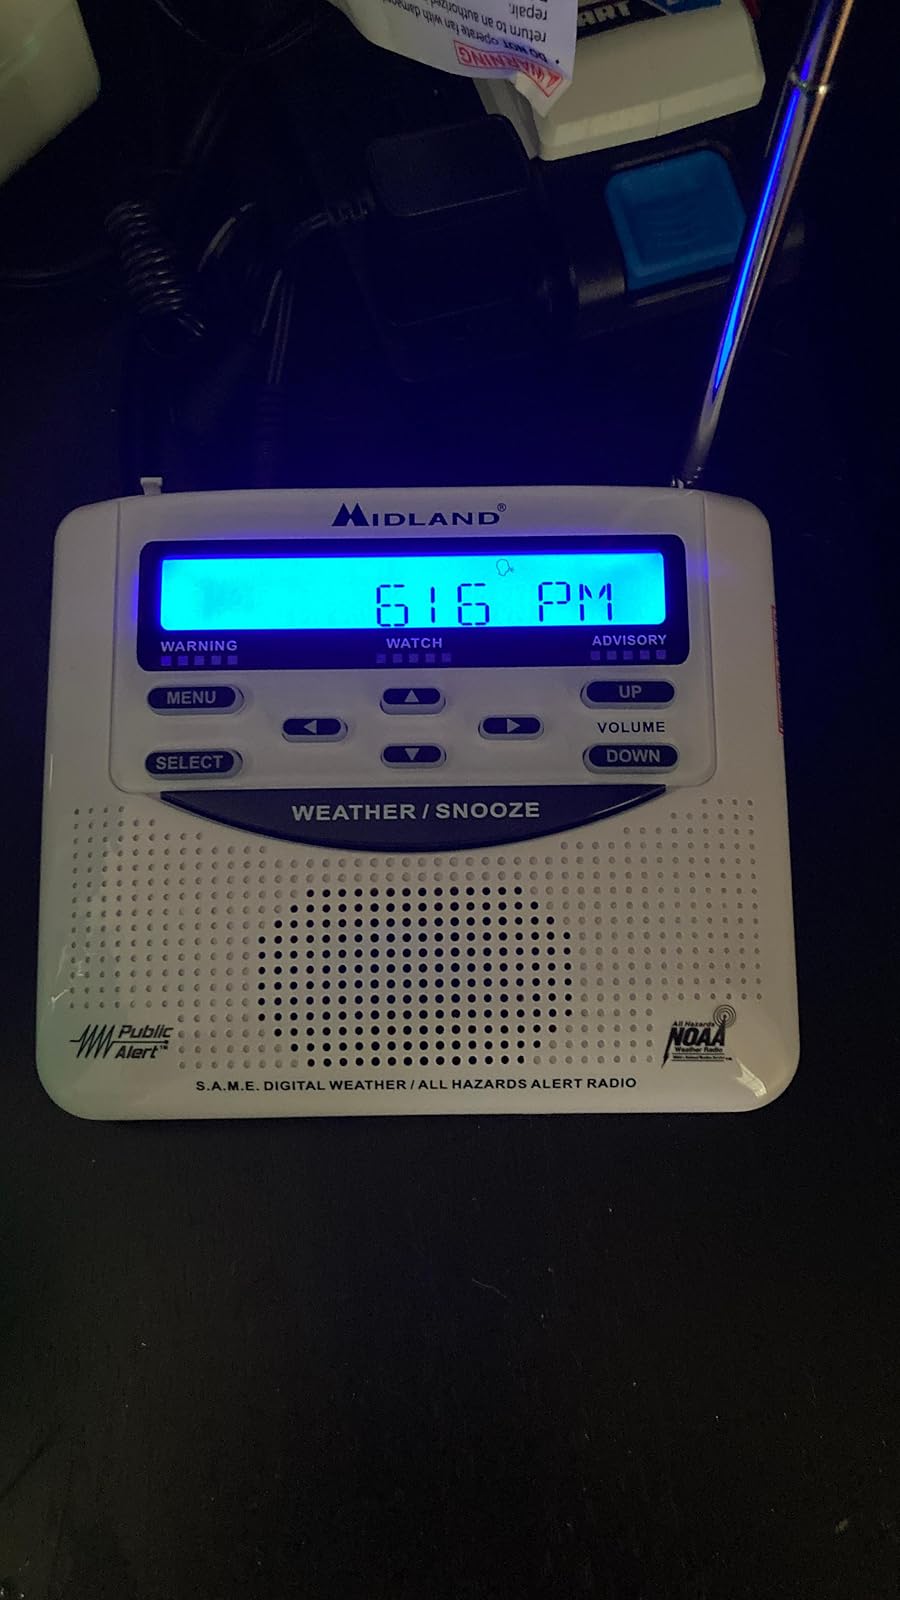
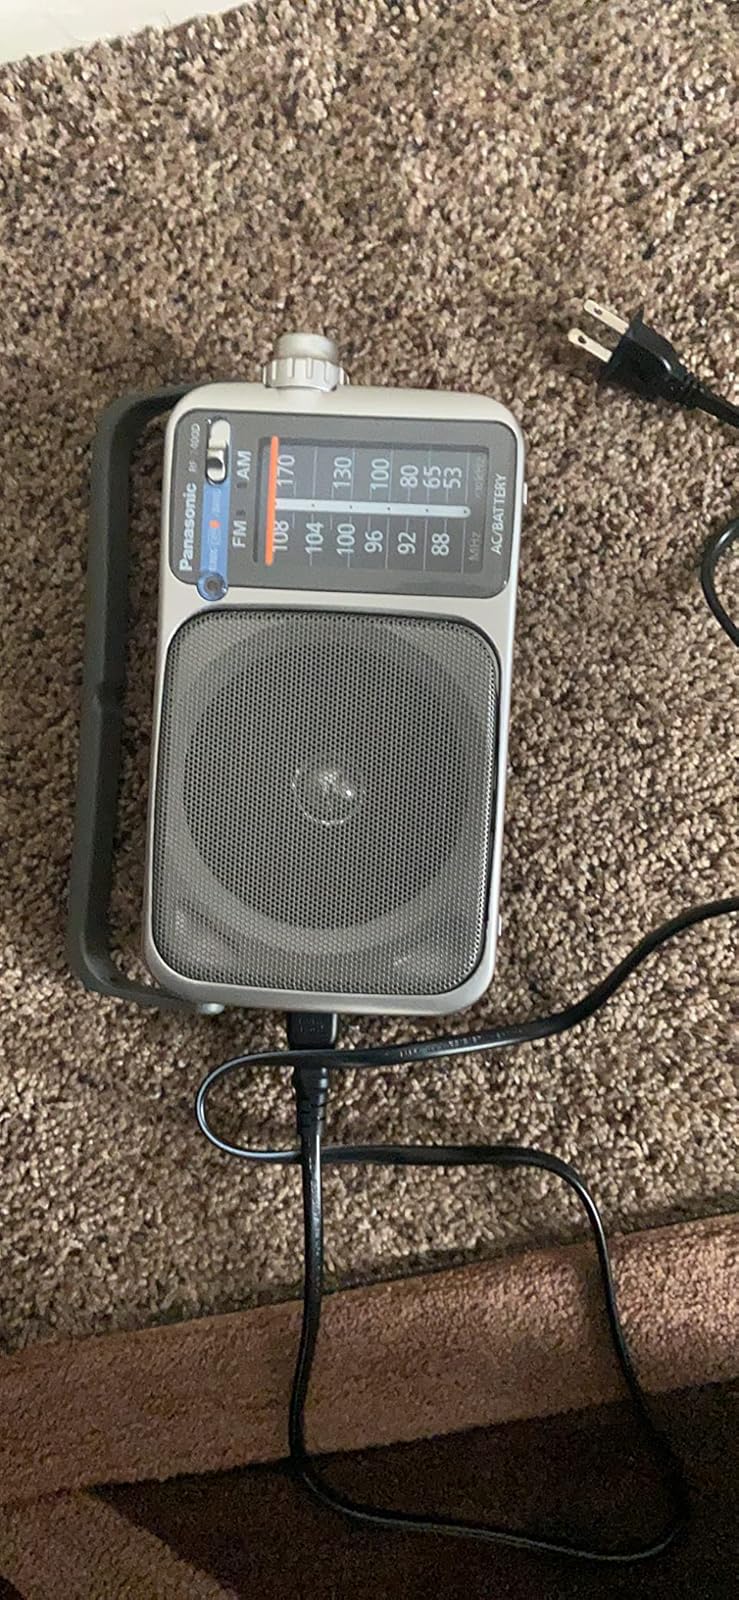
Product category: radio
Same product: no